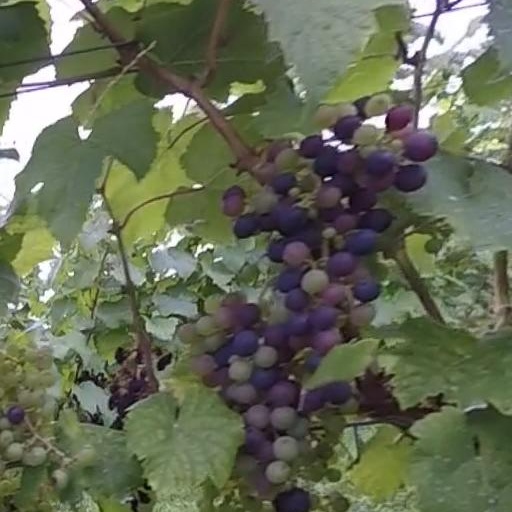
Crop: grape